Mitsubishi Ki-147

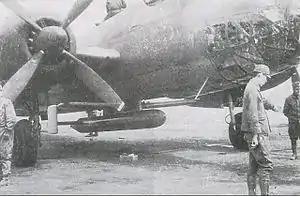
Mitsubishi Ki-147 underneath a Ki-67 heavy bomber.

The Mitsubishi I-Gо̄ Model 1 Kо̄ (No.1 Model 1A), otherwise known as Ki-147 was a radio-guided air to surface missile developed by Japan in World War II. The Imperial Japanese Army's main envisioned role for the platform was for strikes against U.S. and allied ships. The Ki-147 was planned to be installed on Ki-67 heavy bombers which would act as the control platform. The Ki-147 was developed during 1944-1945 along with its sister project of the smaller Kawasaki I-Gо̄ Model 1 Otsu (Ki-148) radio-guided air-to-surface missile and the later Tokyo Imperial University designed I-Gо̄ Model 1 Hei.